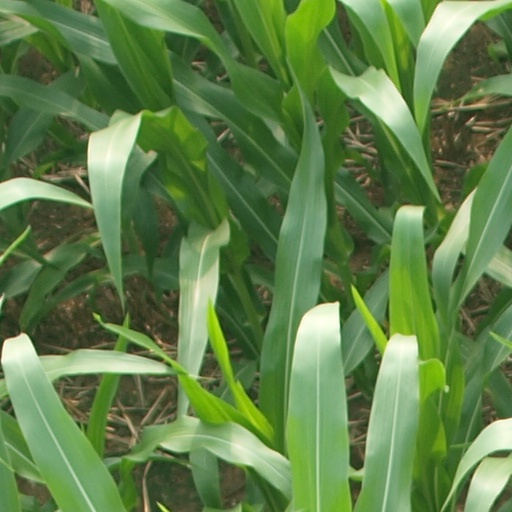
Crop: maize; corn